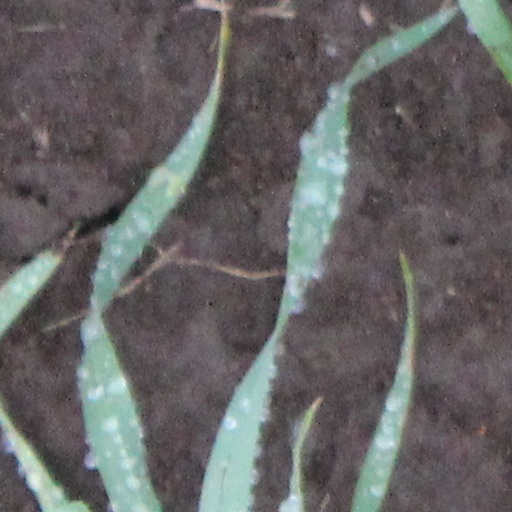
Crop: wheat